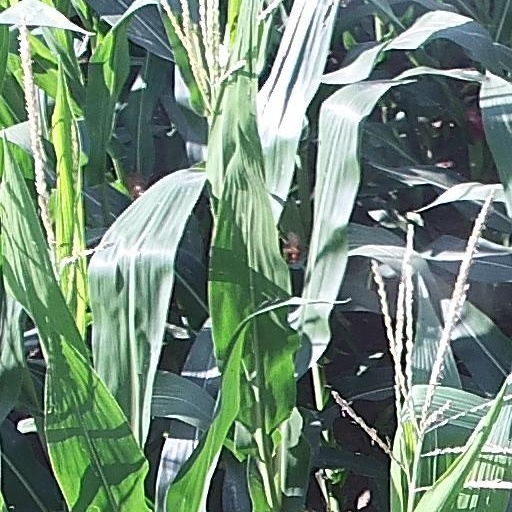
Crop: maize; corn